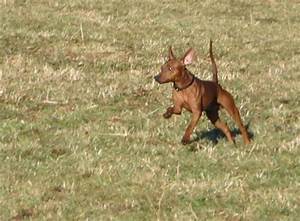
Label: dog